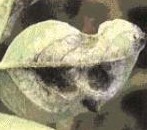
Plant: Potato
Disease: potato late blight